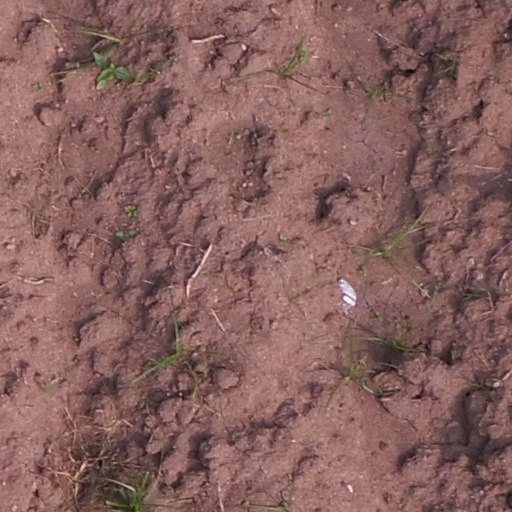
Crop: maize; corn